Đorđe Gagić

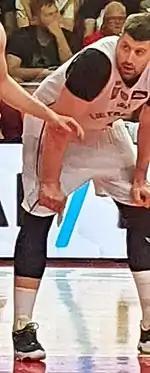
Gagić with Lietkabelis during the 2022 LKL Finals

On 5 December 2020, Gagić signed with Lietkabelis Panevėžys of the Lithuanian Basketball League (LKL).